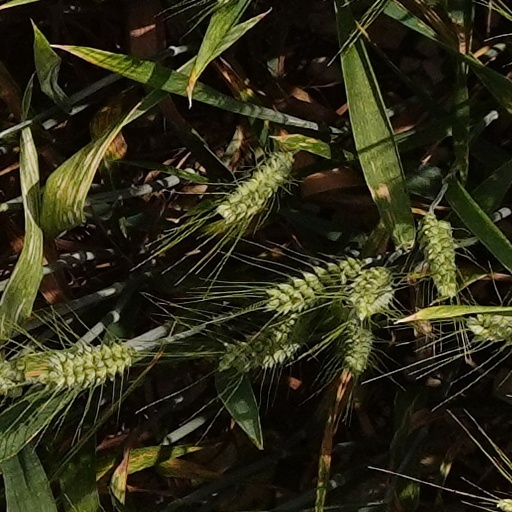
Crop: wheat